Sky position (RA, Dec in degrees): 197.559, 23.381
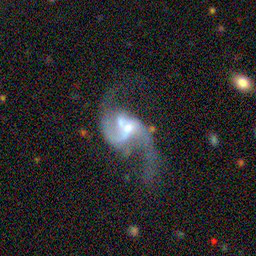
Galaxy morphology: Unbarred Loose Spiral Galaxies